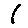
Label: 1